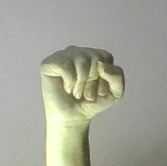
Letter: saad